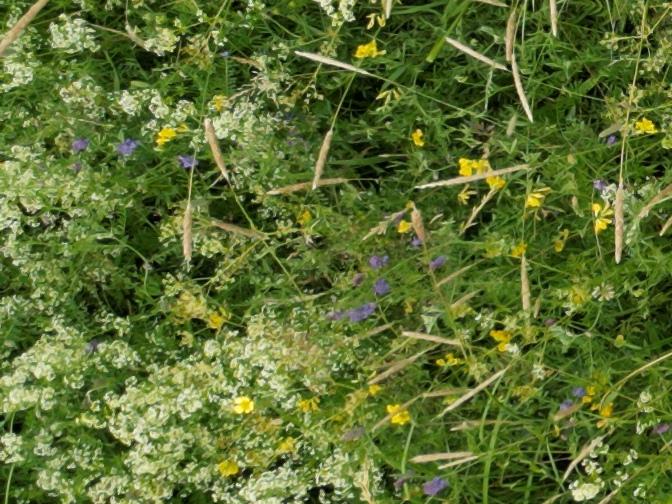
Flowers visible: yarrow flowers,  daisy flowers